Jonas Donizette

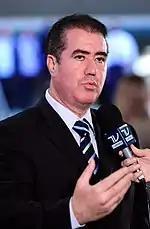
Jonas Donizette

Jonas Donizette (born 1965, in Monte Belo) is a Brazilian politician of the Brazilian Socialist Party (PSB) who serves as the current mayor of Campinas, a Brazilian city in the State of São Paulo, since 2012.